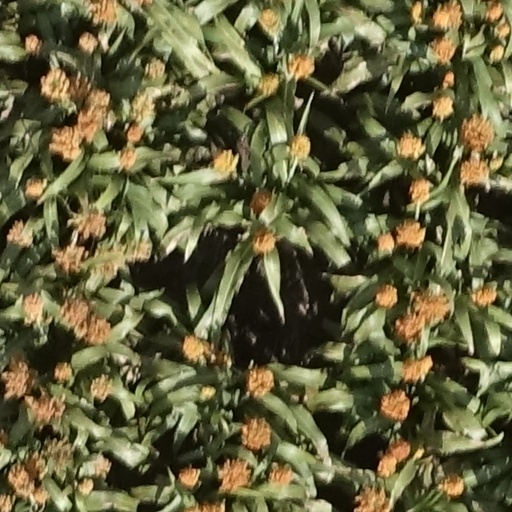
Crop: sorghum